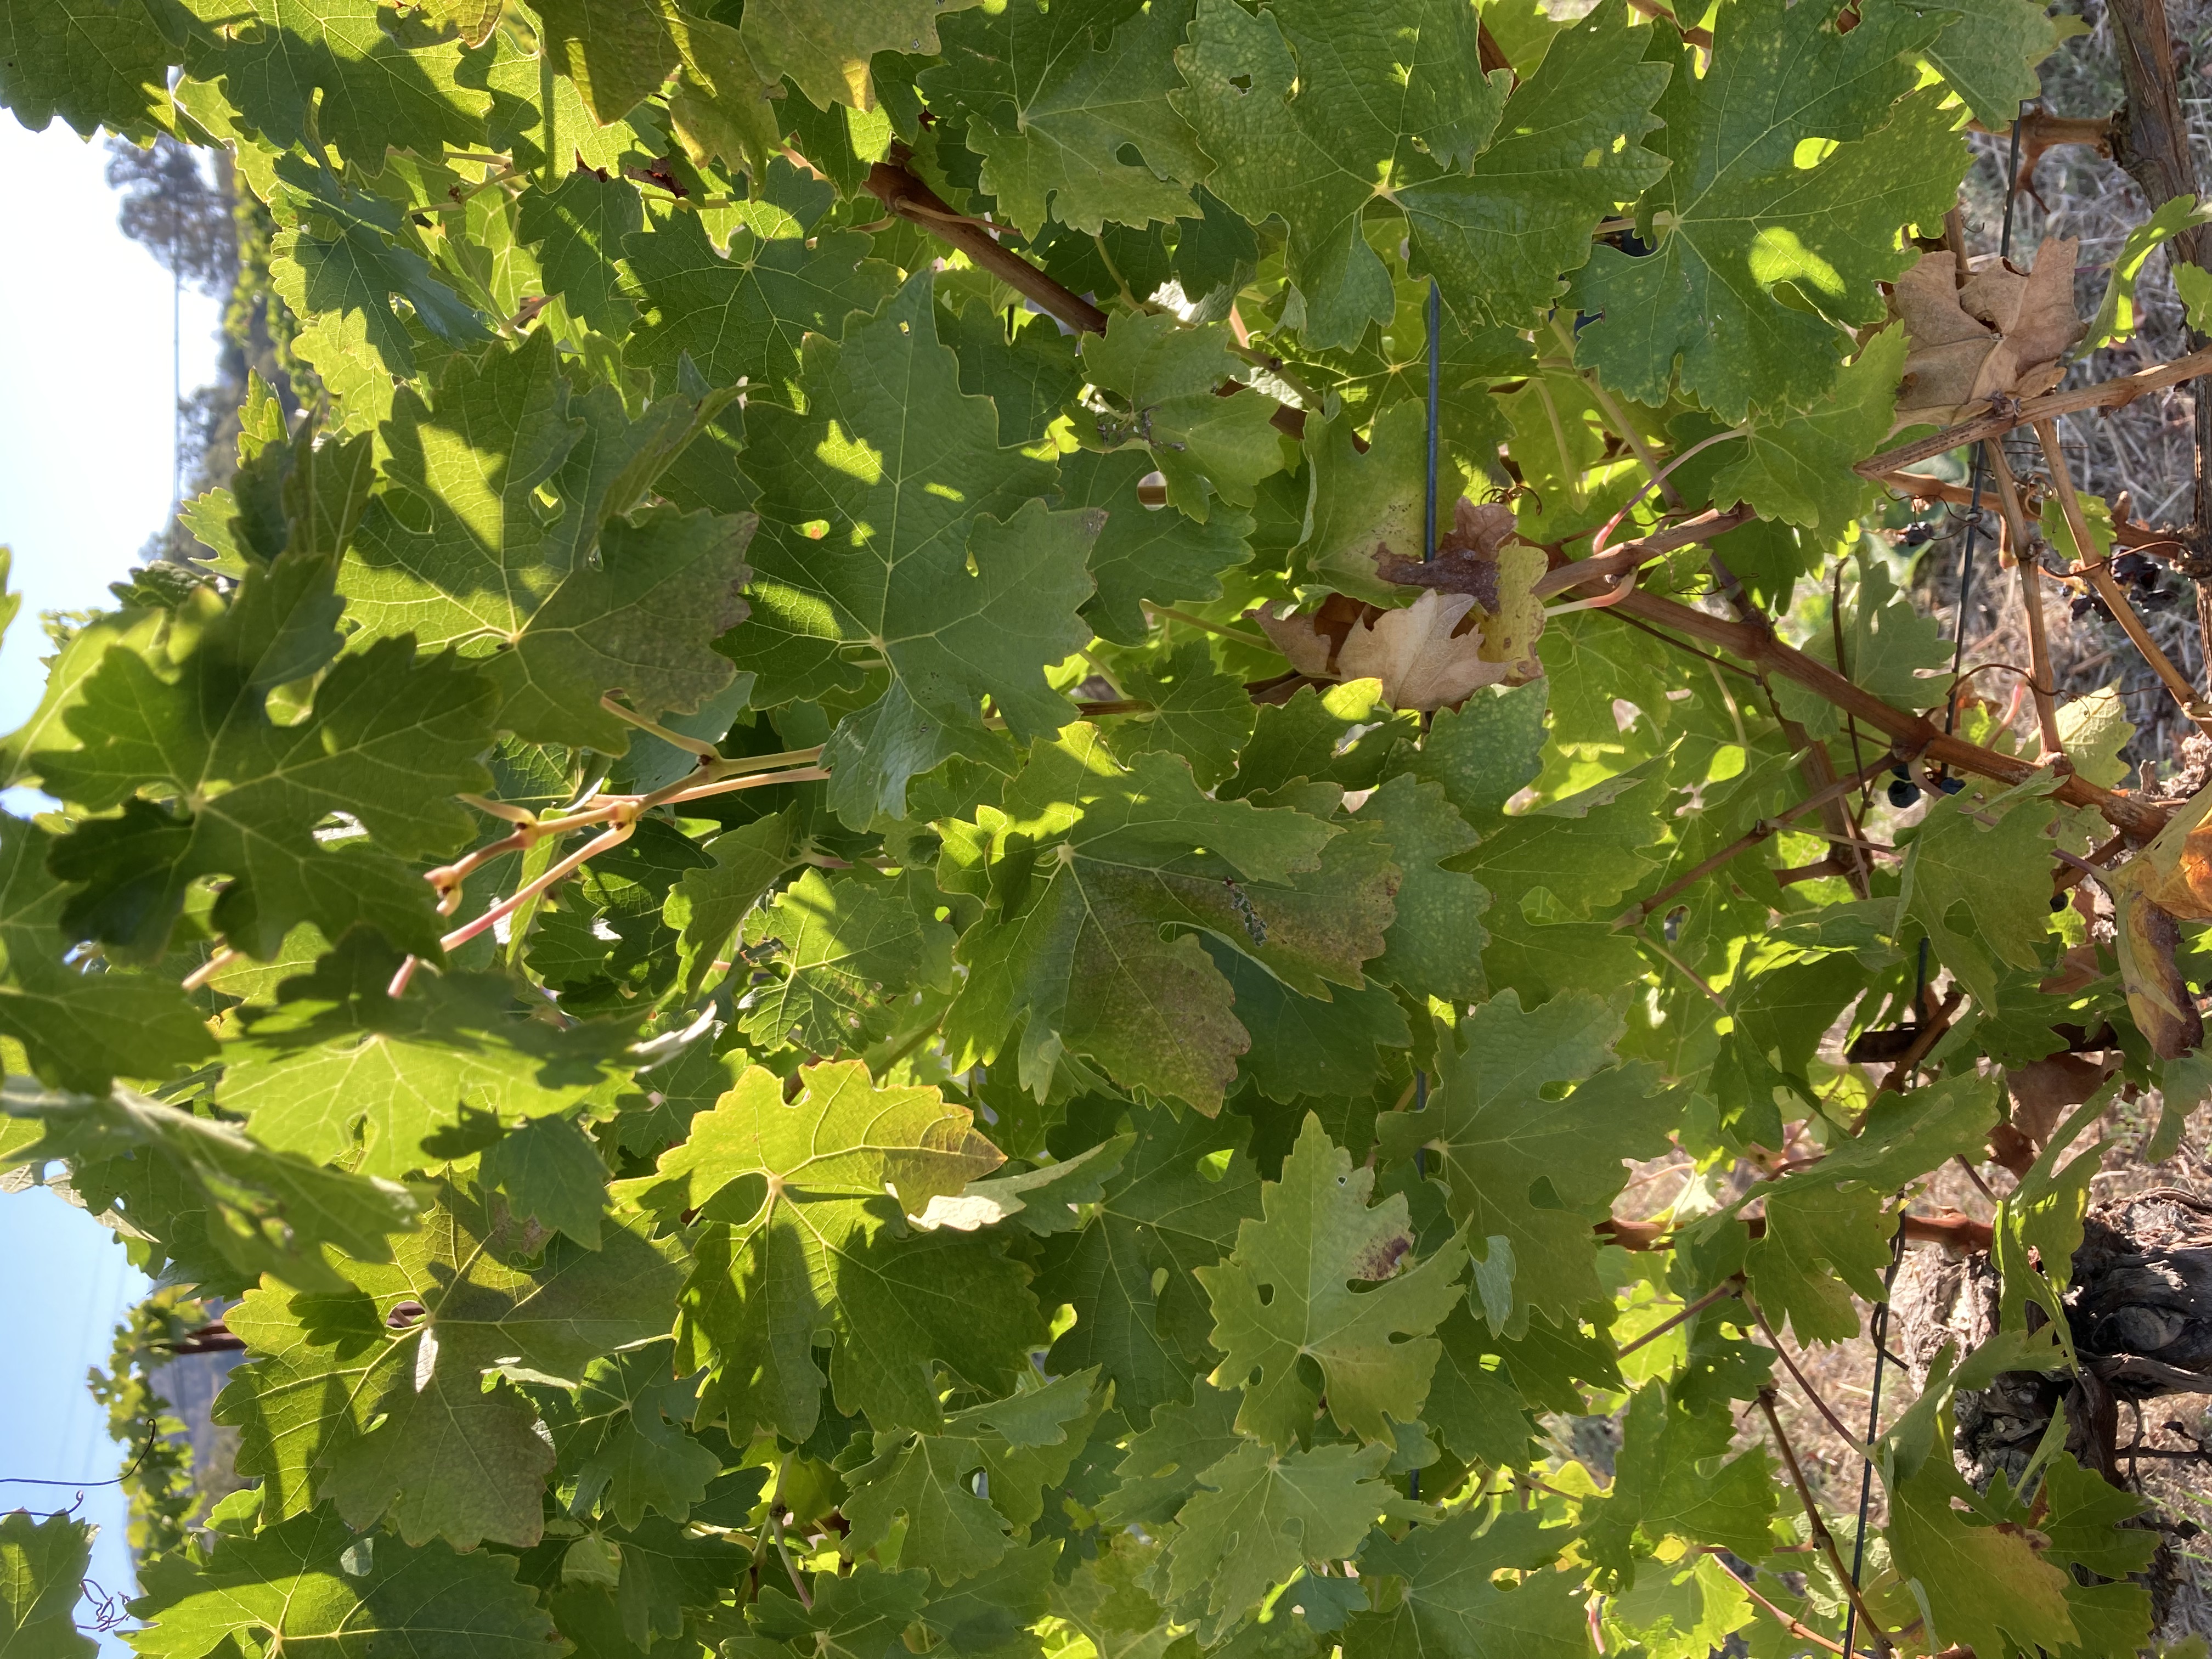
Label: No Virus